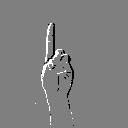
ASL letter: d